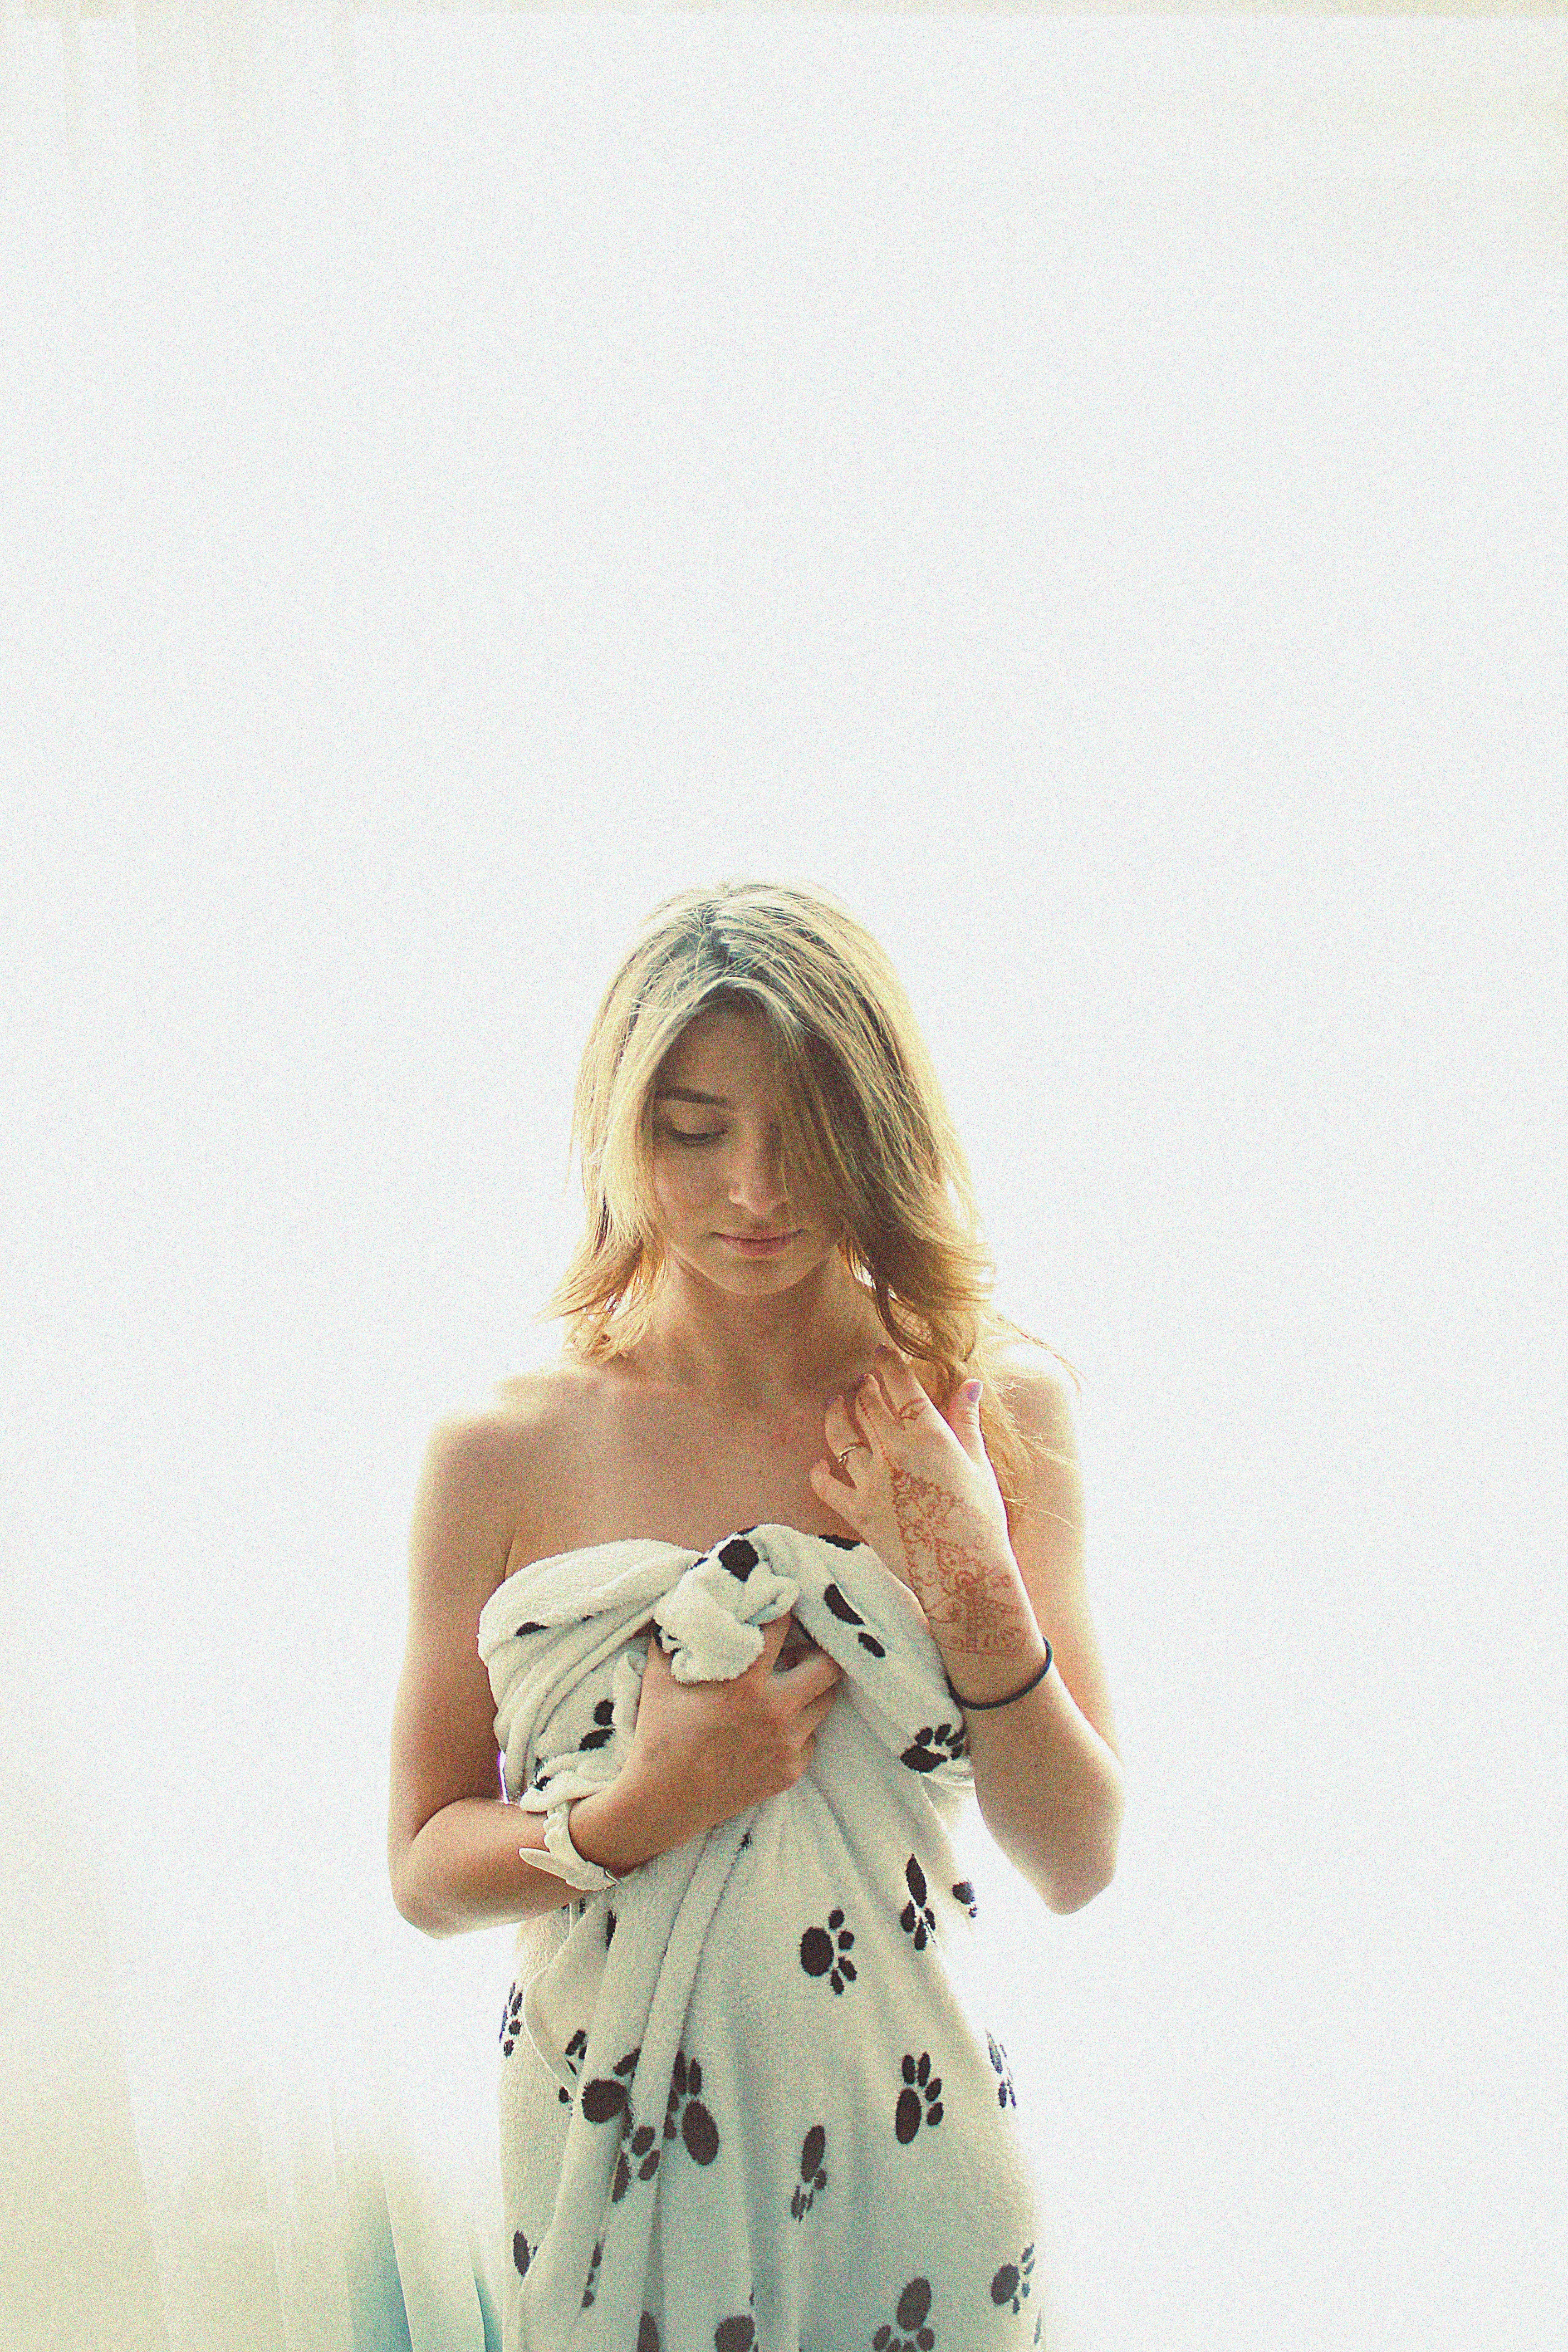
woman, pattern, clothing, hairstyle, dress, design, blond, gown, photo shoot